Carousel Shopping Center

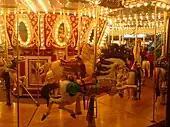
Carousel platform which the shopping center is named after.

Carousel Shopping Center, opened in 1995, is a modern shopping mall located in the Bakırköy district of Istanbul, Turkey.